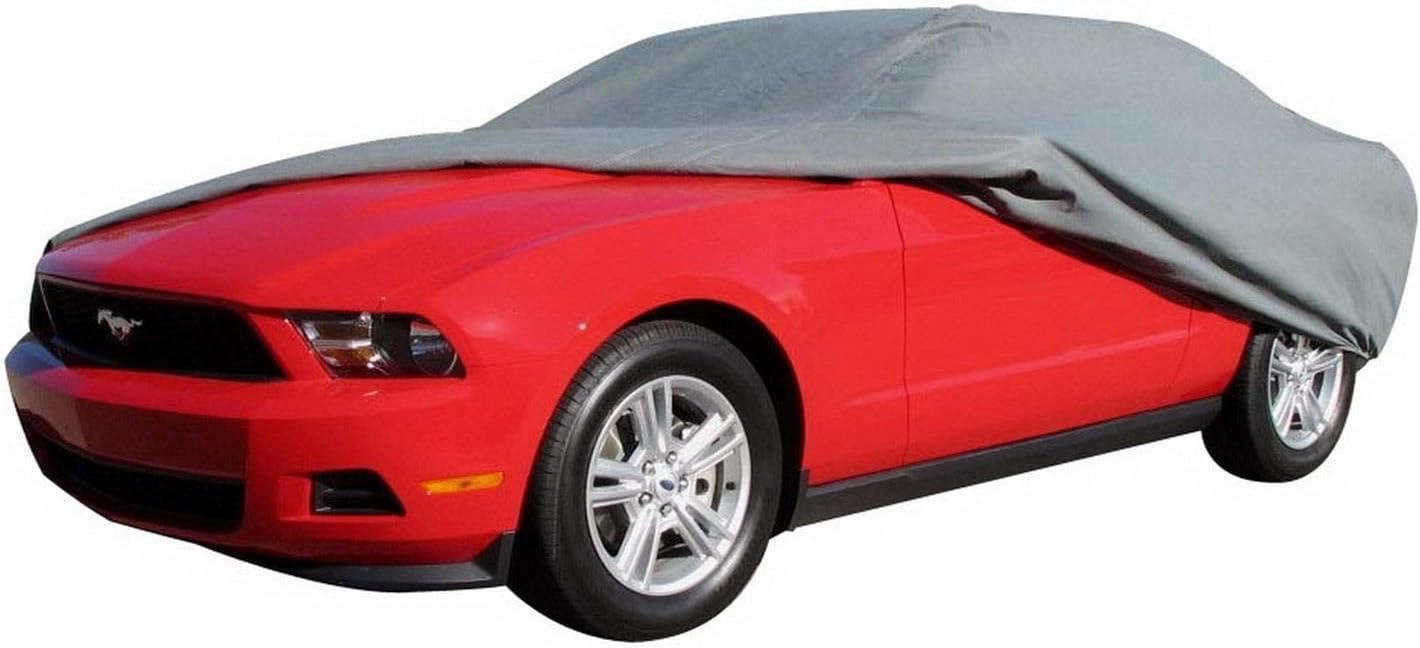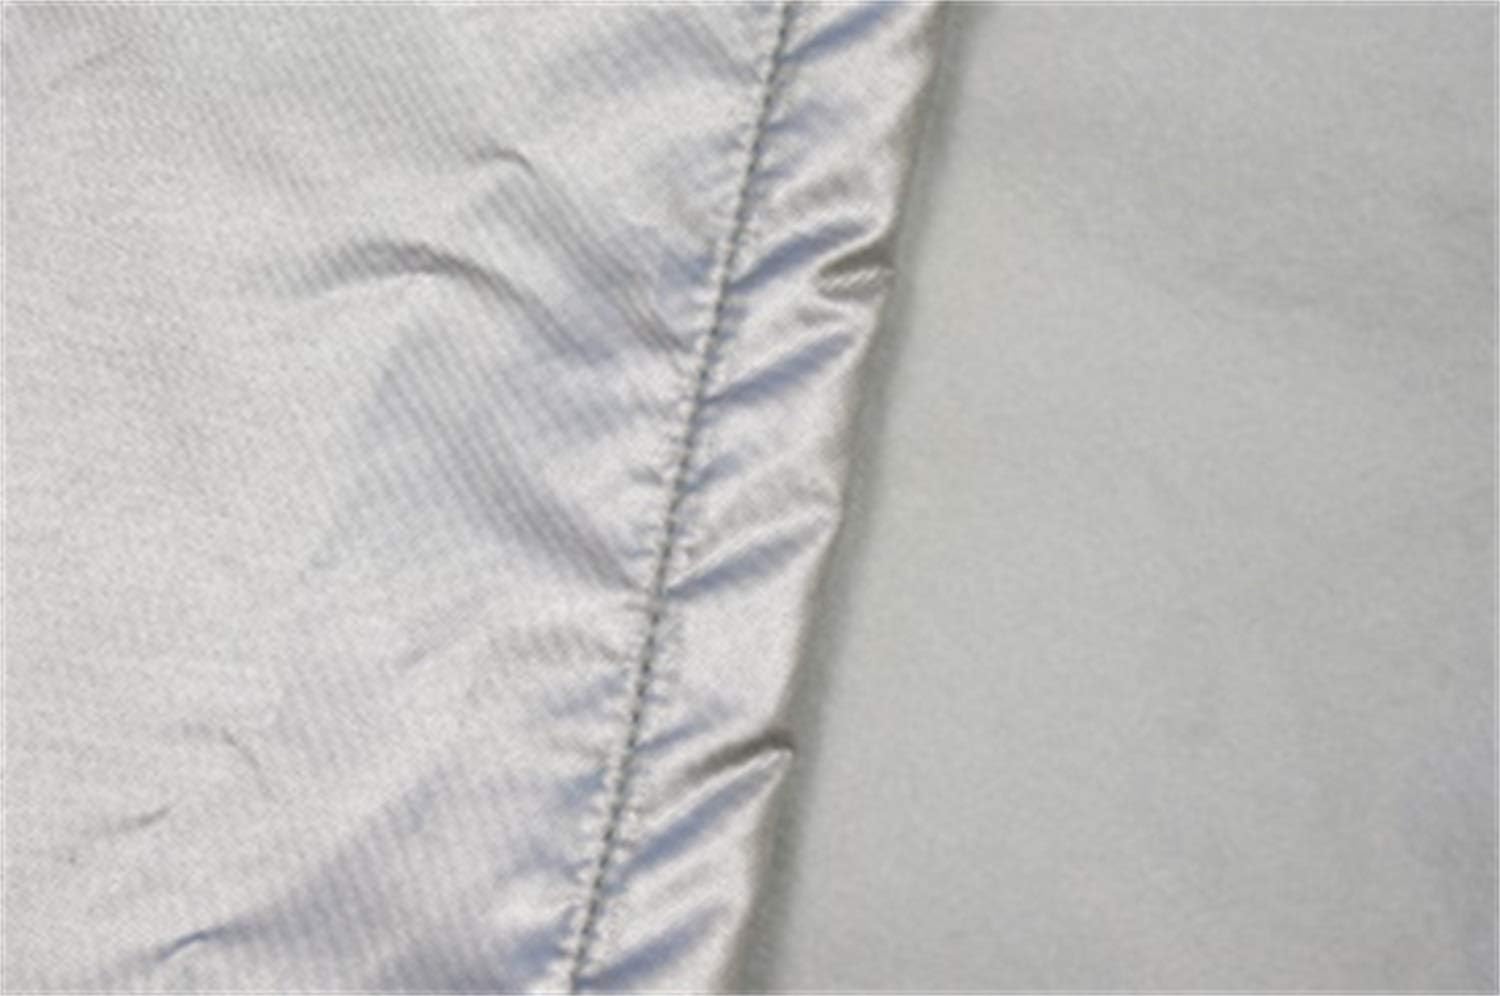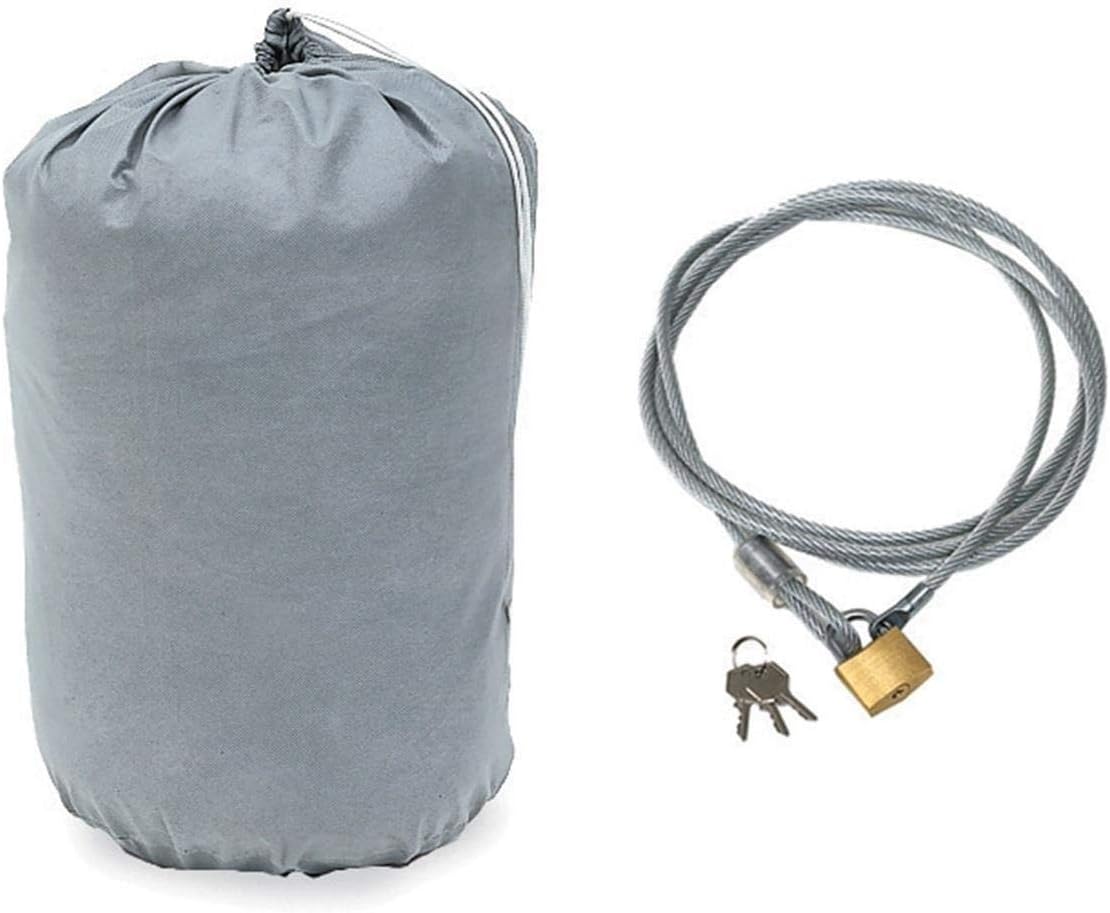
RAMPAGE PRODUCTS Custom Vehicle Cover 4-Layer Breathable with Lock, Cable & Storage Bag | Grey | 1600 | Fits 2005 - 2014 Ford Mustang
Category: Automotive
Rampage Grey Custom vehicle cover for your 2005-2014 Ford Mustang is constructed of durable 4-layer non-woven polypropylene. This unique construction blocks harmful paint contaminants with a rugged Spun Bond outer layer. For added protection these rugged outer layers are attached to two melt blown middle layers and joined with a softer inner layer. This produces a water resistant fabric that protects vehicle finish from the elements while maintaining breath-ability to avoid temperature and moisture build-up under the cover.
Features: Non-woven fibers are naturally water resistant and will shed water under normal conditions | Snug fit Custom designed cover follows specific body contours and includes allowances for distinctive vehicle features such as bumpers and exterior mirrors | Ultraviolet protection against sun and heat buildup | Side grommets for tie downs or security cable lock | Includes lock, cable, and storage bag